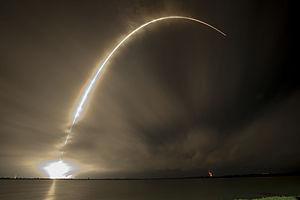
AsiaSat 8 est un satellite de télécommunications chinois en orbite géostationnaire exploité par la Asia Satellite Telecommunications Company, communément appelée AsiaSat. Il a été construit par la société américaine Space Systems/Loral.